May 2069 lunar eclipse

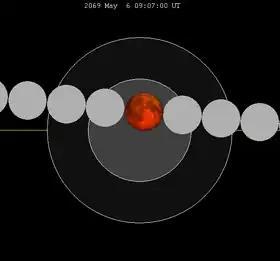
The Moon's hourly motion shown right to left

A total lunar eclipse will occur at the Moon’s ascending node of orbit on Monday, May 6, 2069, with an umbral magnitude of 1.3242. It will be a central lunar eclipse, in which part of the Moon will pass through the center of the Earth's shadow. A lunar eclipse occurs when the Moon moves into the Earth's shadow, causing the Moon to be darkened. A total lunar eclipse occurs when the Moon's near side entirely passes into the Earth's umbral shadow. Unlike a solar eclipse, which can only be viewed from a relatively small area of the world, a lunar eclipse may be viewed from anywhere on the night side of Earth. A total lunar eclipse can last up to nearly two hours, while a total solar eclipse lasts only a few minutes at any given place, because the Moon's shadow is smaller. Occurring about 2.3 days after apogee (on May 4, 2069, at 1:40 UTC), the Moon's apparent diameter will be smaller.